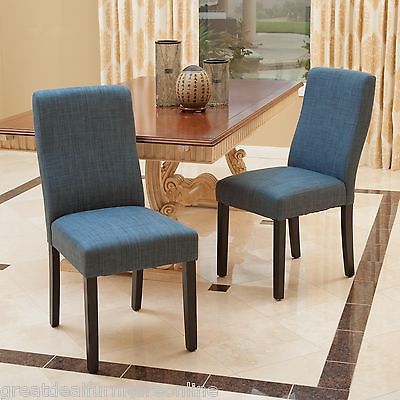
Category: chair